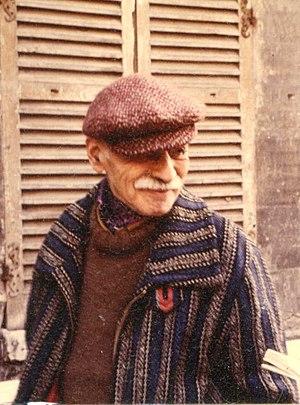
Le peintre chilien Eudaldo quittant son logement dans la maison d'Eugène Delacroix, Saint-Maurice, France, 1985
Eudaldo est un artiste peintre non figuratif français d'origine chilienne de la nouvelle École de Paris.